Out of the Drifts

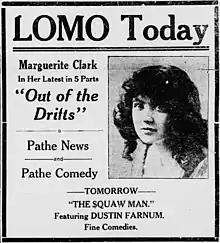
Newspaper advertisement

Out of the Drifts is a lost 1916 silent romance film produced by the Famous Players Film Company and distributed by Paramount Pictures. It was directed by J. Searle Dawley and starred Marguerite Clark.